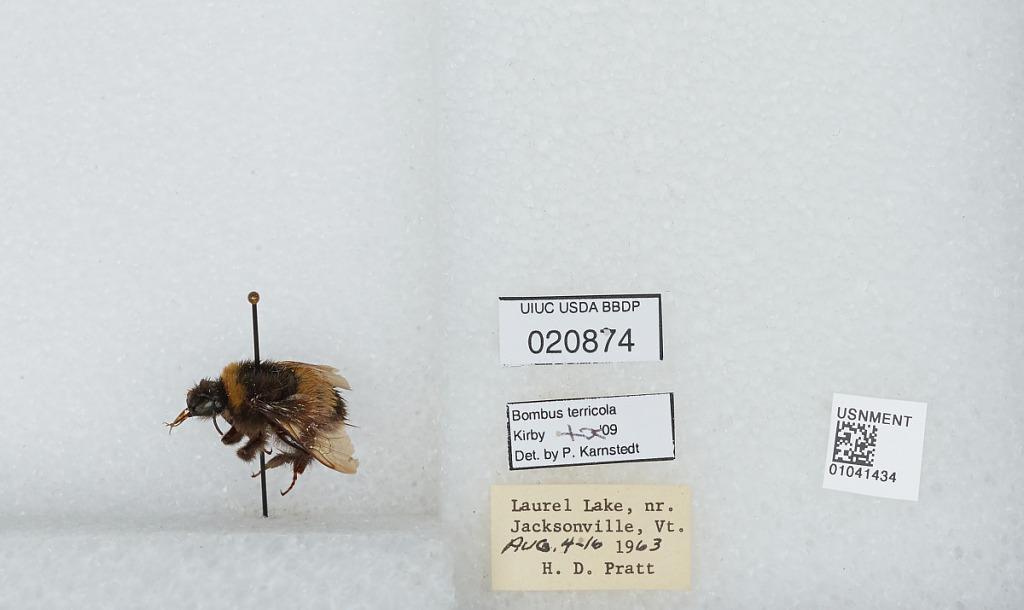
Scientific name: Bombus sp.
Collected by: H. Pratt
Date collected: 1963-8-4
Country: United States
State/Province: Vermont
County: Windham
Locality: Laurel Lake, near Jacksonville
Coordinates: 42.8183, -72.8167
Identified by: Karnstedt, P.